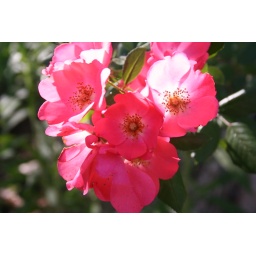
Once again, the pink against green caught my attention. Such beautiful flowers!